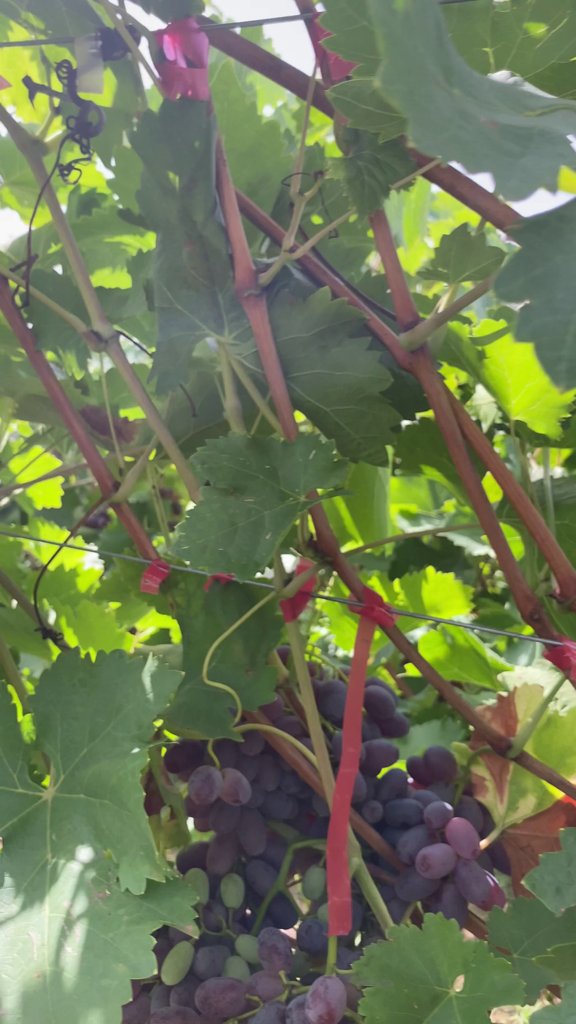
Berries visible: 93
Grape clusters: 1